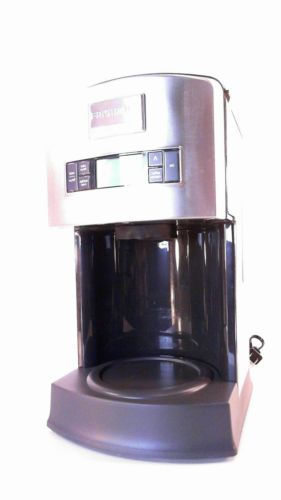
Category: coffee maker